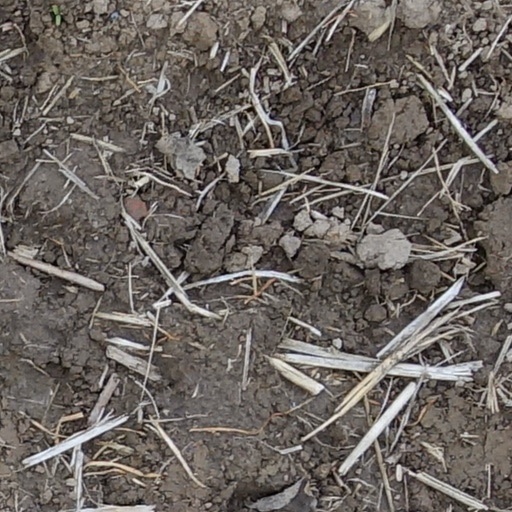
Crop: wheat